List of New York Yankees coaches

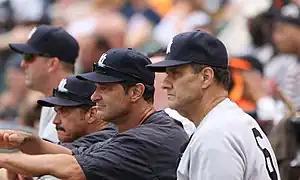
Joe Torre (at right) with coaches (from left) Kevin Long, Ron Guidry, and Don Mattingly

The New York Yankees are a professional baseball team based in New York City, New York in the borough of The Bronx. The Yankees are members of the American League (AL) East Division in Major League Baseball (MLB). The Yankees have won the World Series 27 times, more than any other MLB team.